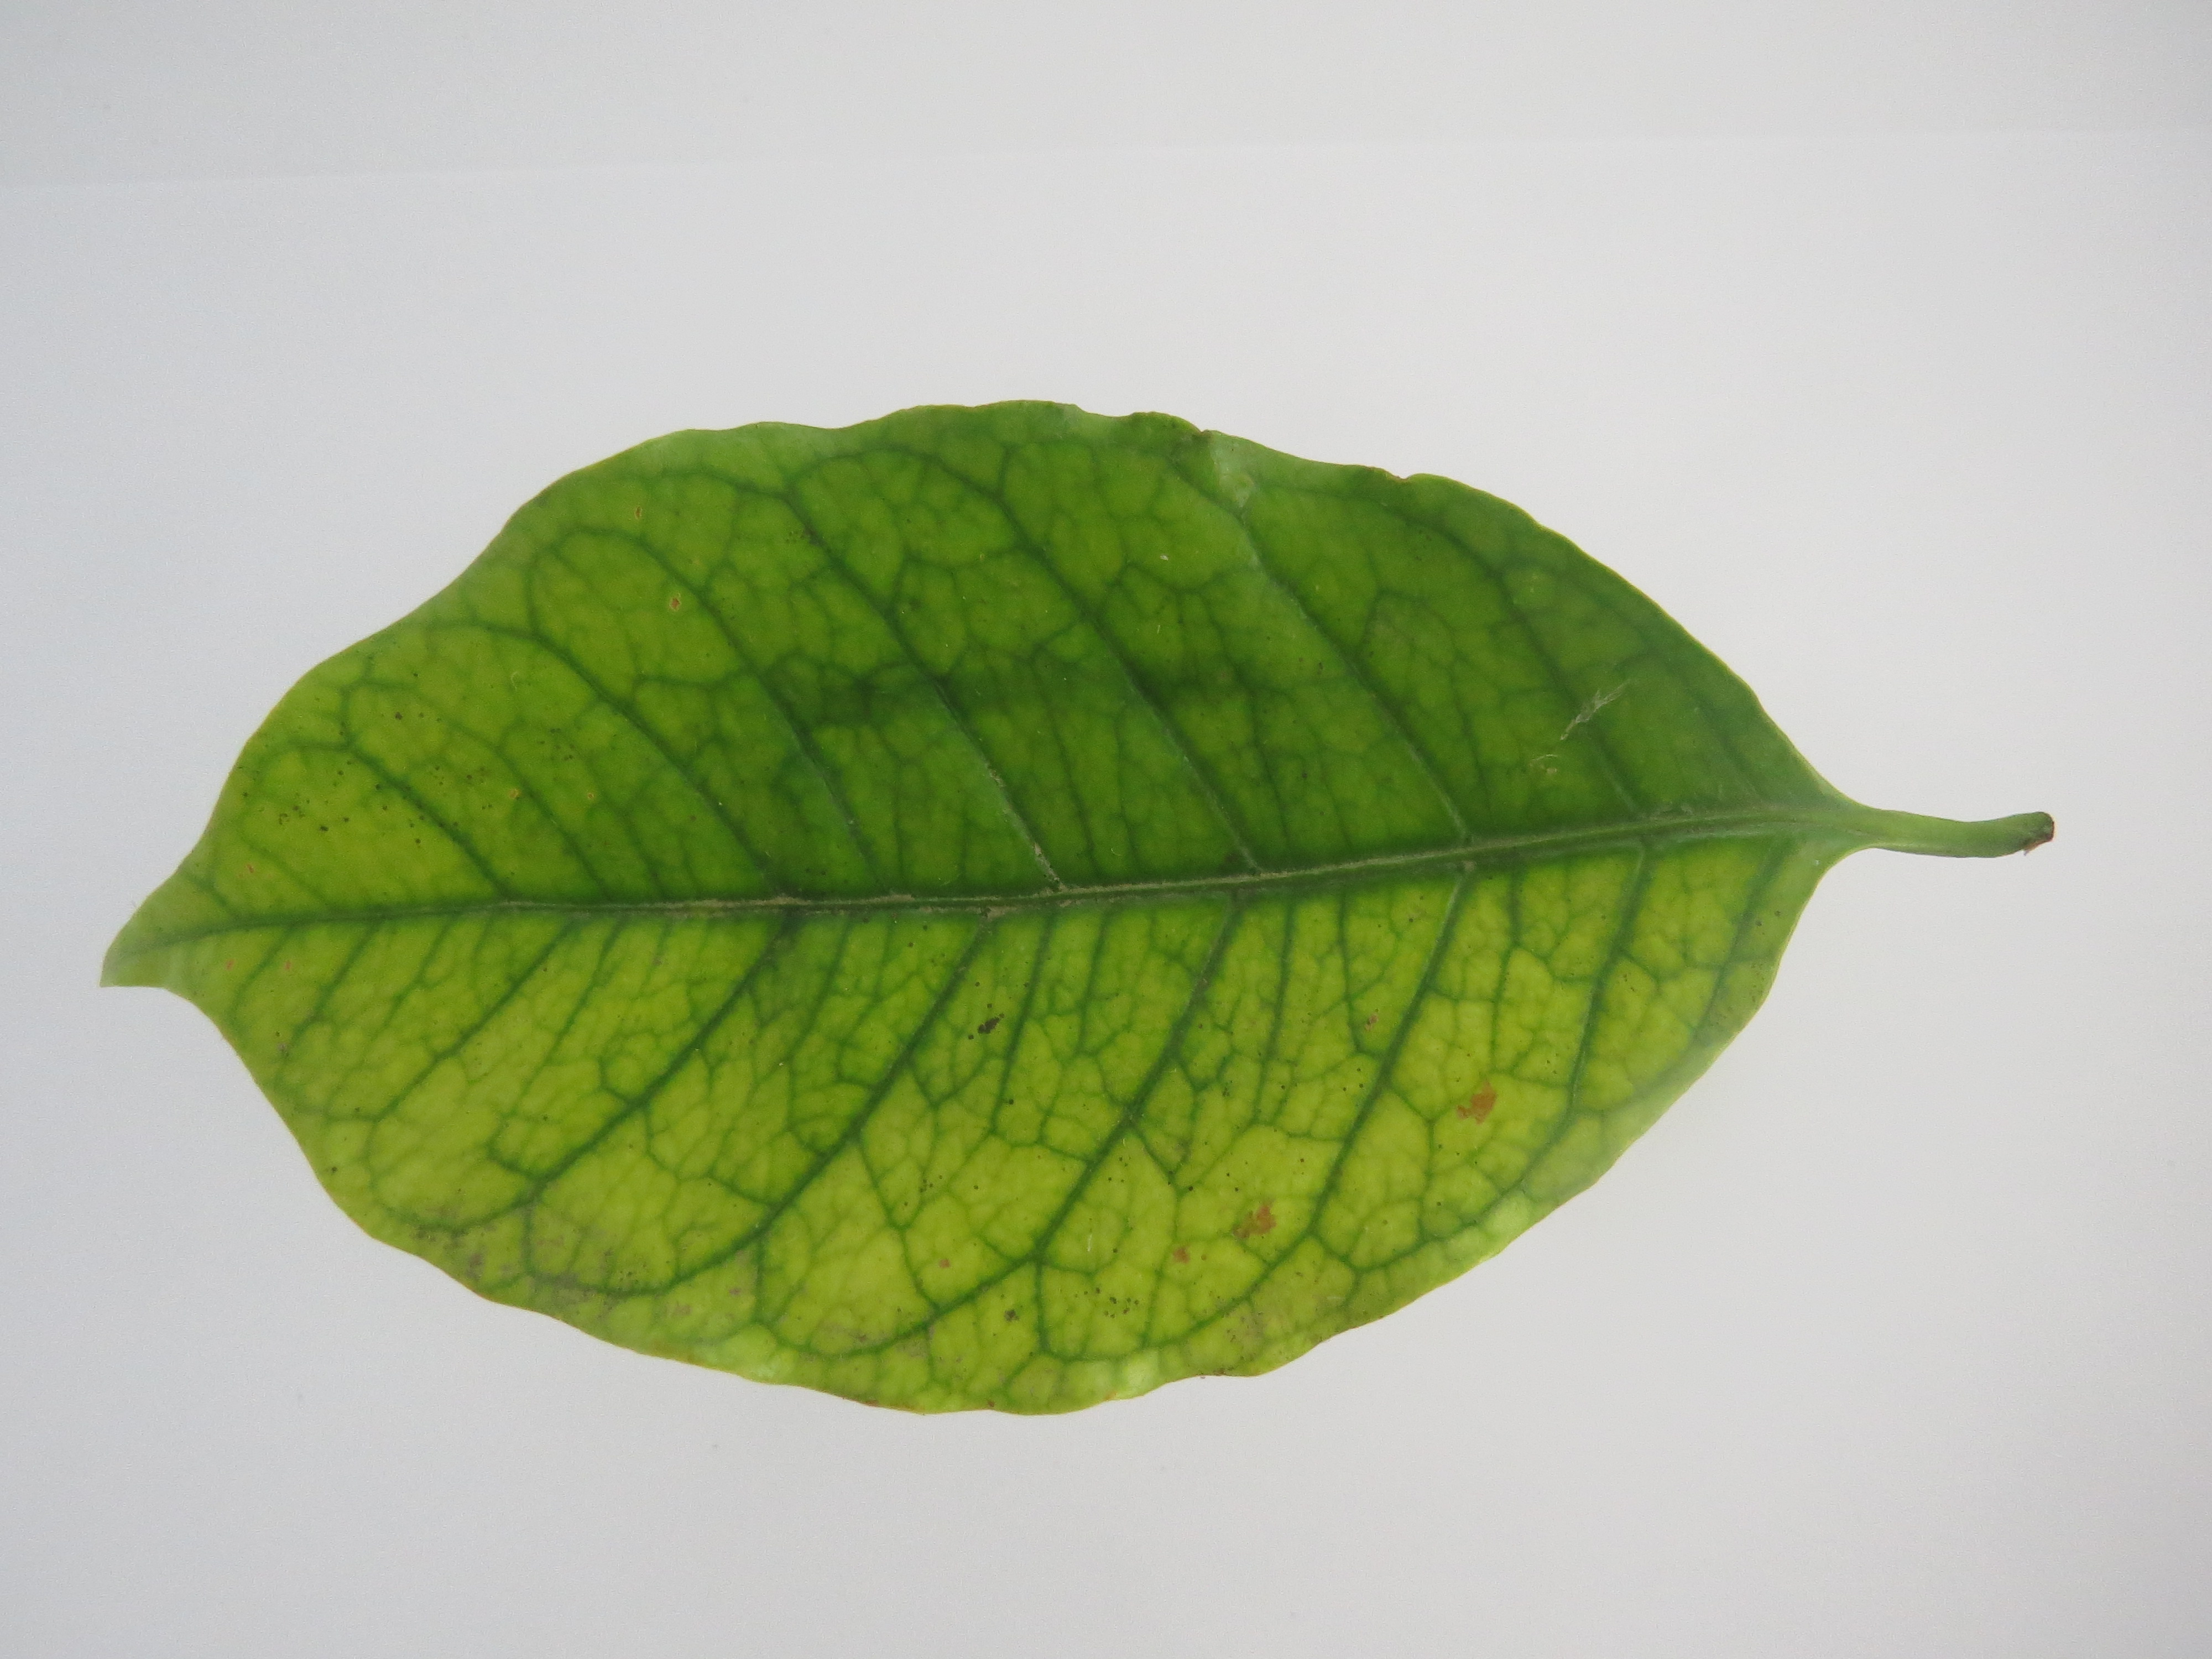
Label: iron-Fe